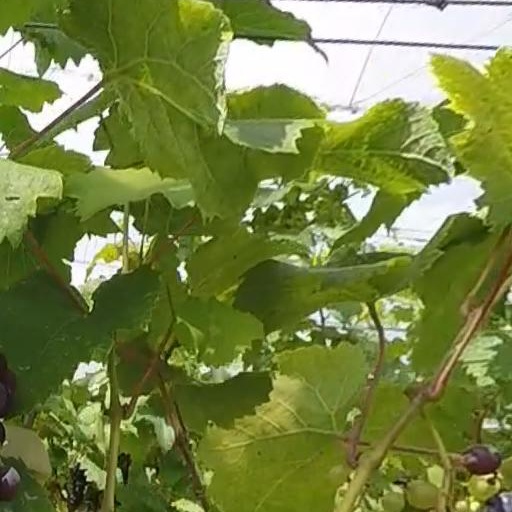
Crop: grape